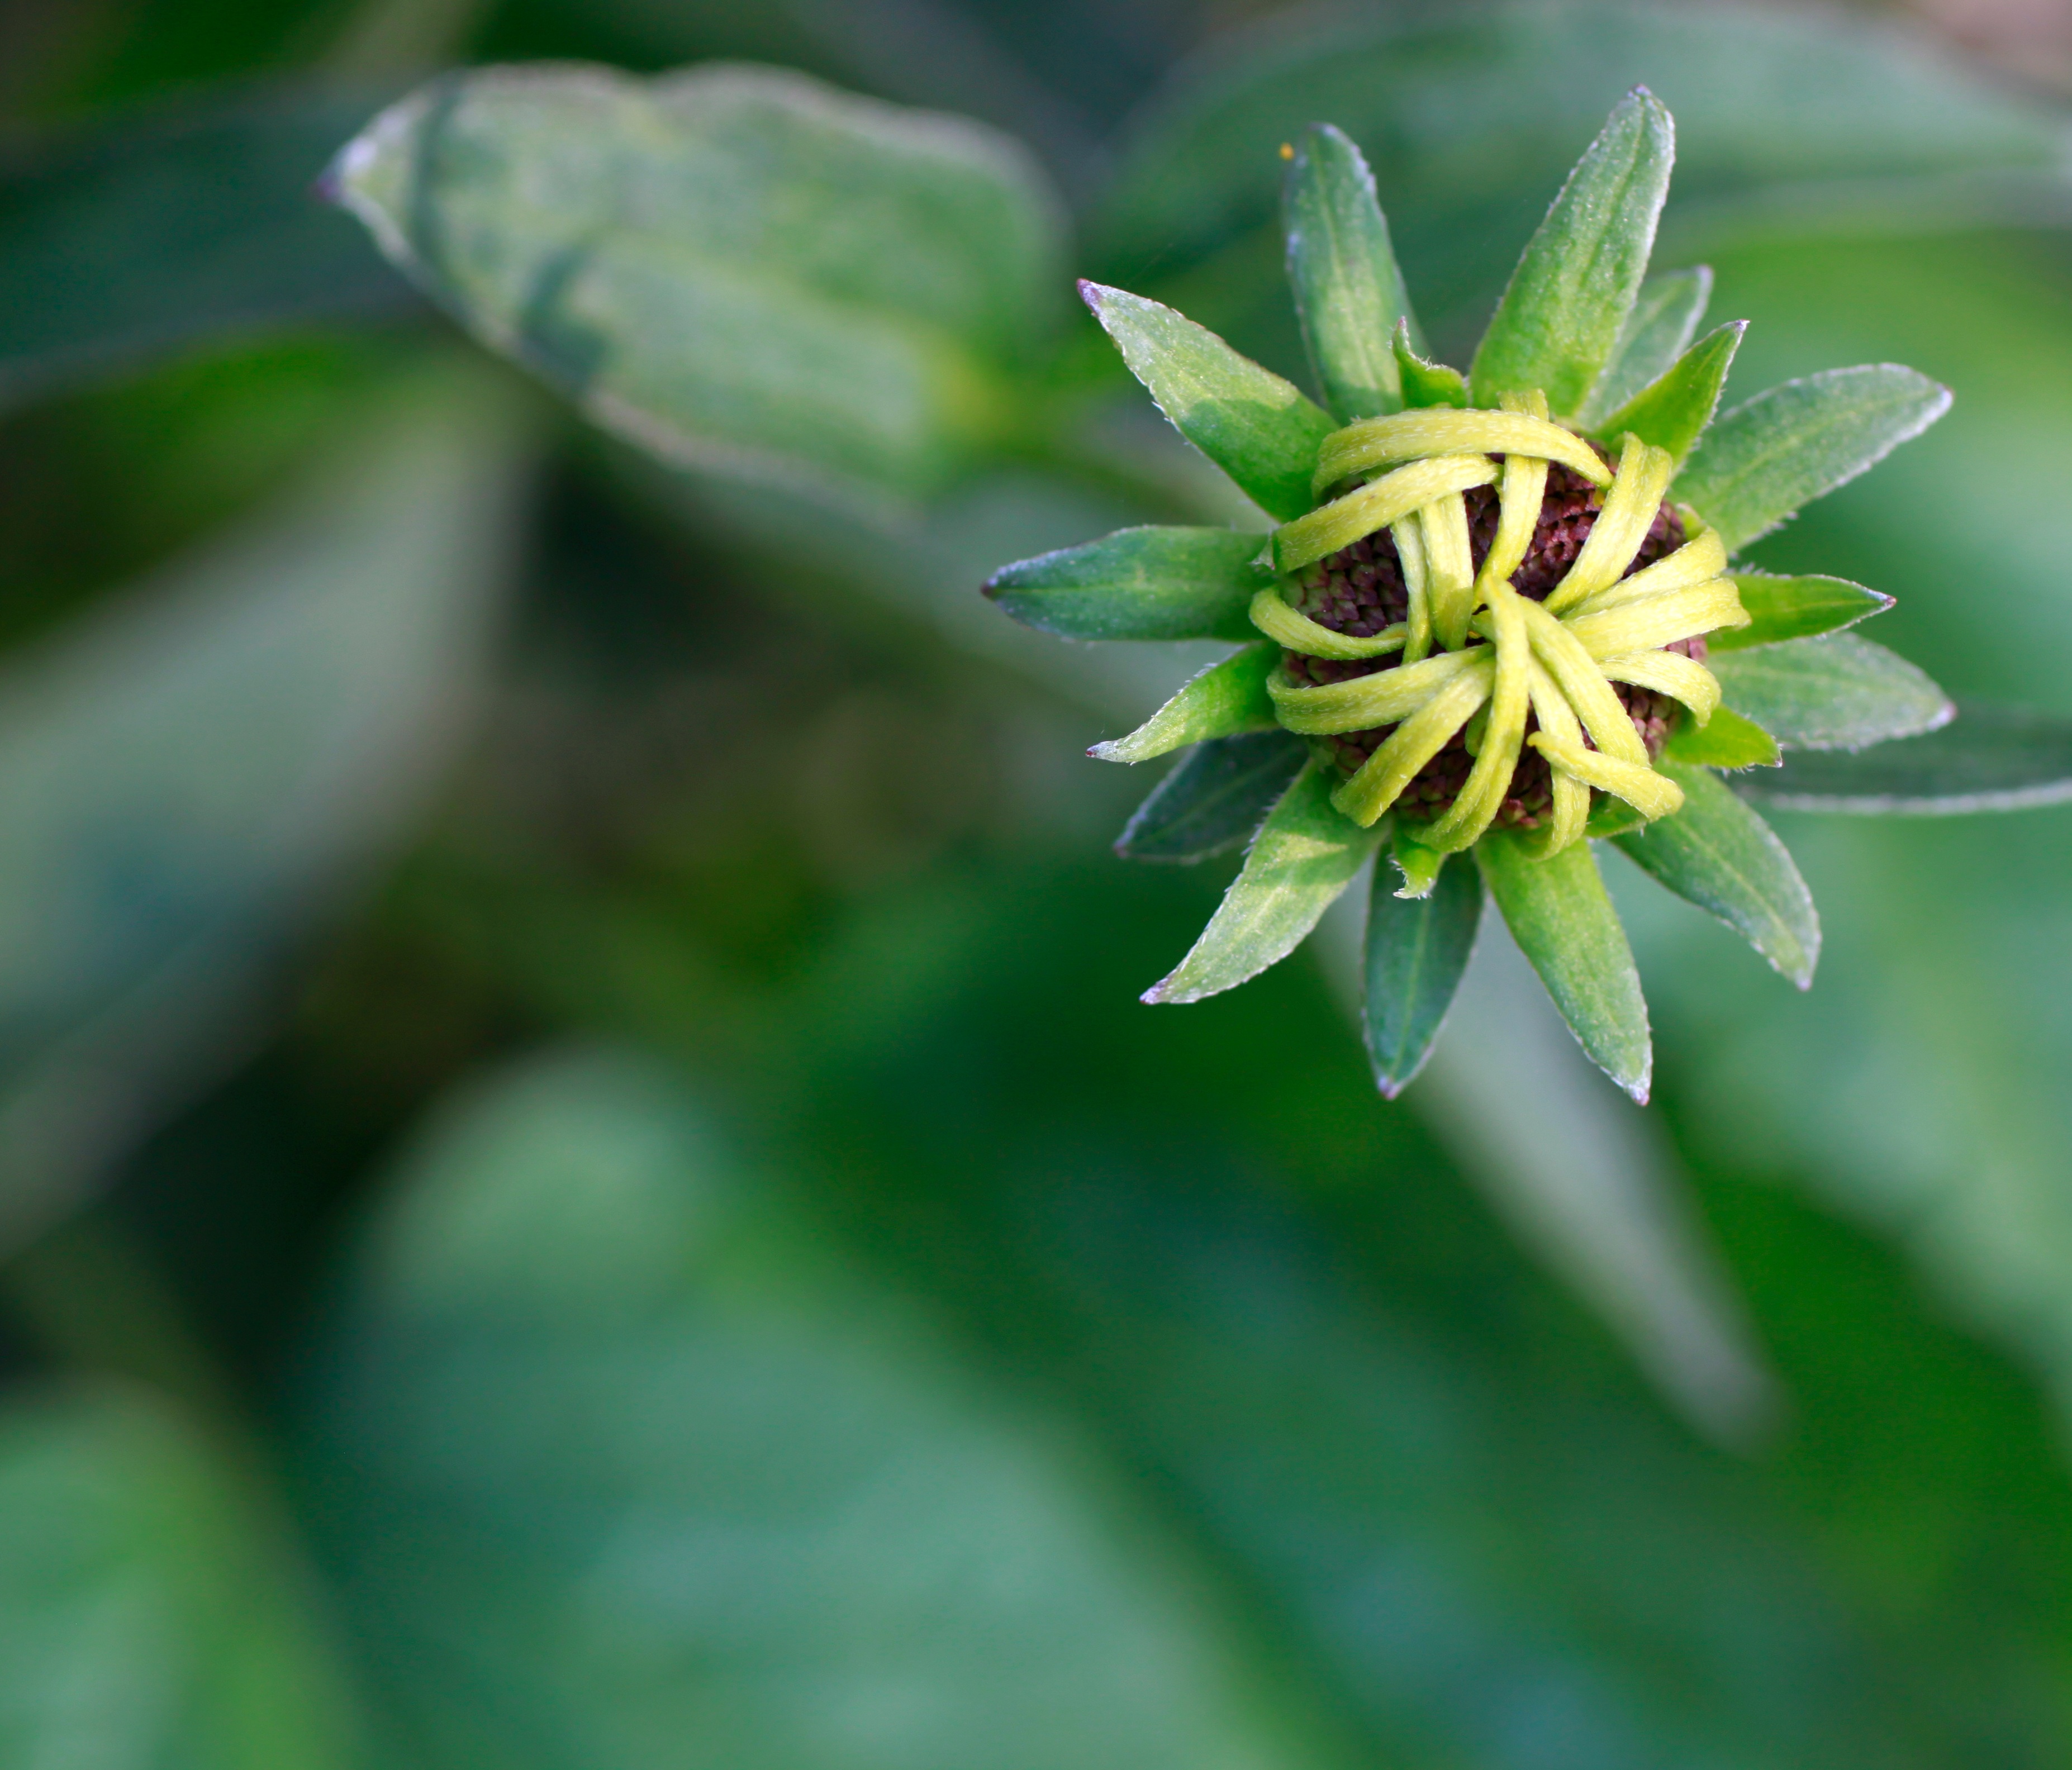
nature, blossom, plant, meadow, leaf, flower, bloom, summer, green, botany, yellow, flora, wildflower, close up, sun hat, leaves, asteraceae, closed, rudbeckia, bud, macro photography, flowering plant, daisy family, wild flower meadow, basket flower greenhouse, plant stem, land plant